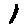
Label: 1